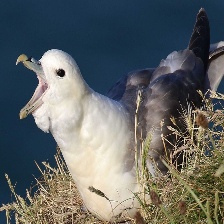
Species: NORTHERN FULMAR
Scientific name: FULMARUS GLACIALIS